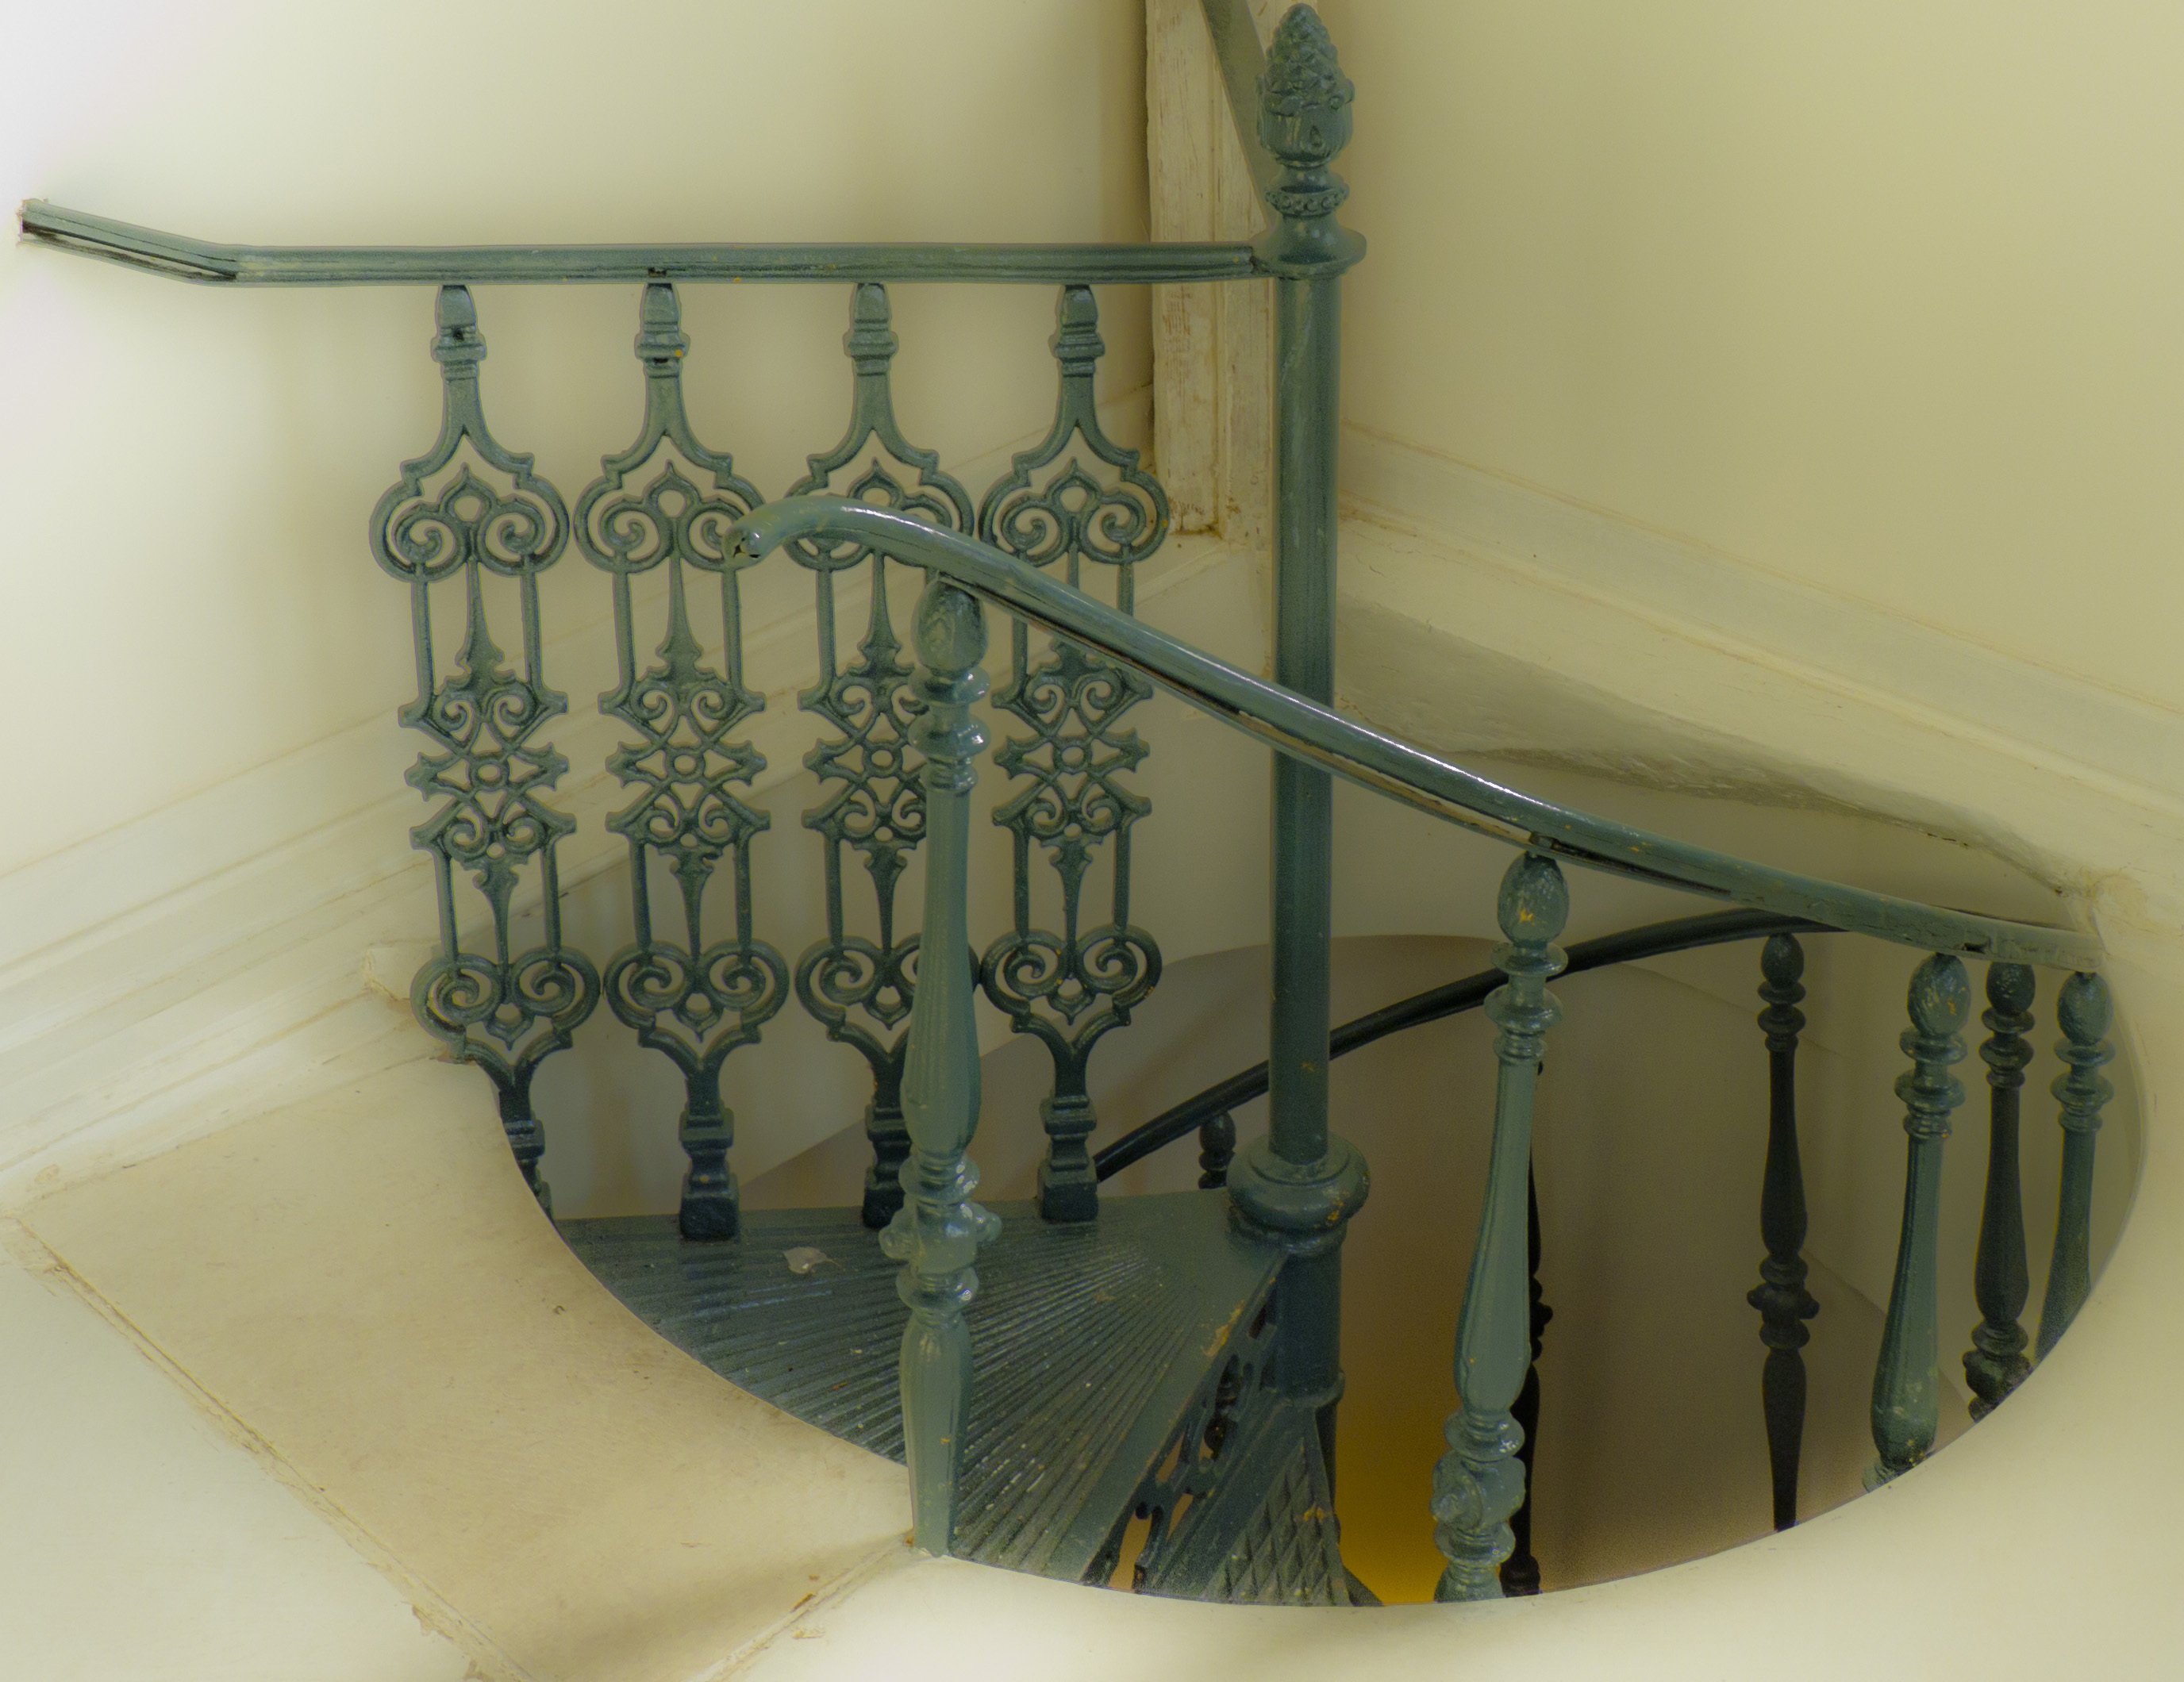
vintage, antique, retro, floor, interior, glass, old, home, rustic, museum, stairway, furniture, material, interior design, handrail, product, stairs, iron, classic, baluster